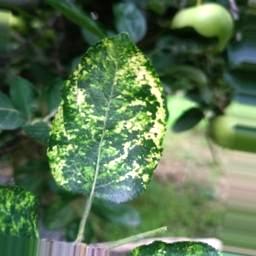
Label: Apple_Mosaic